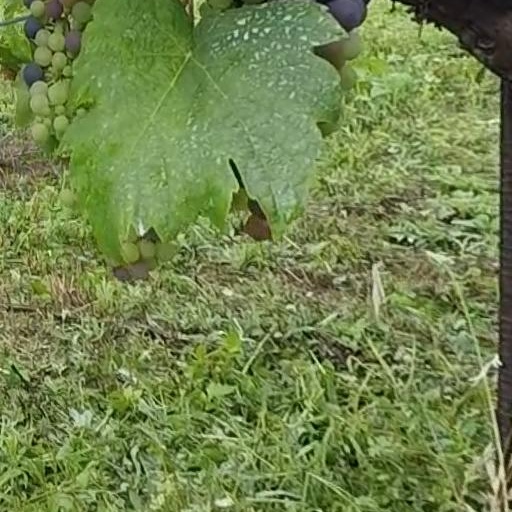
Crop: grape